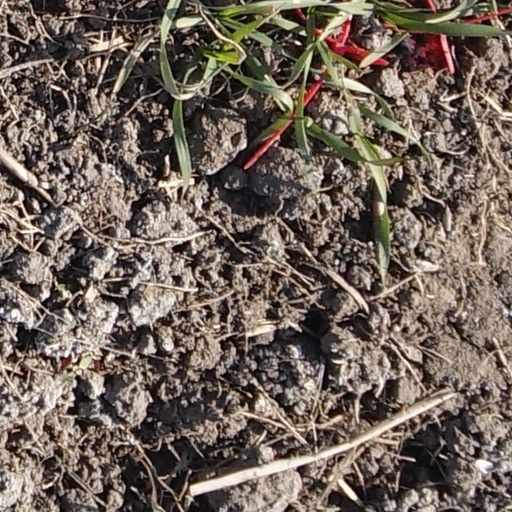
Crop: wheat